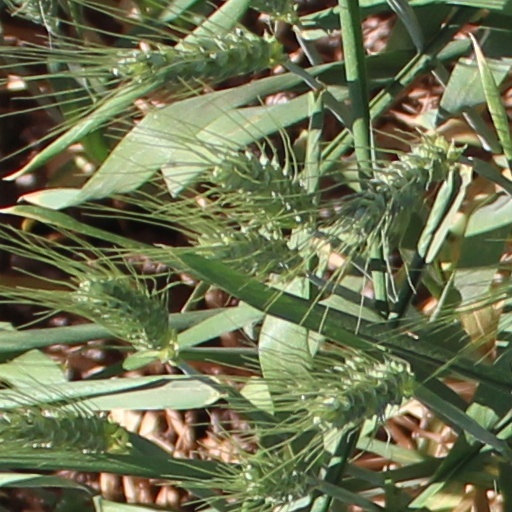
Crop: wheat